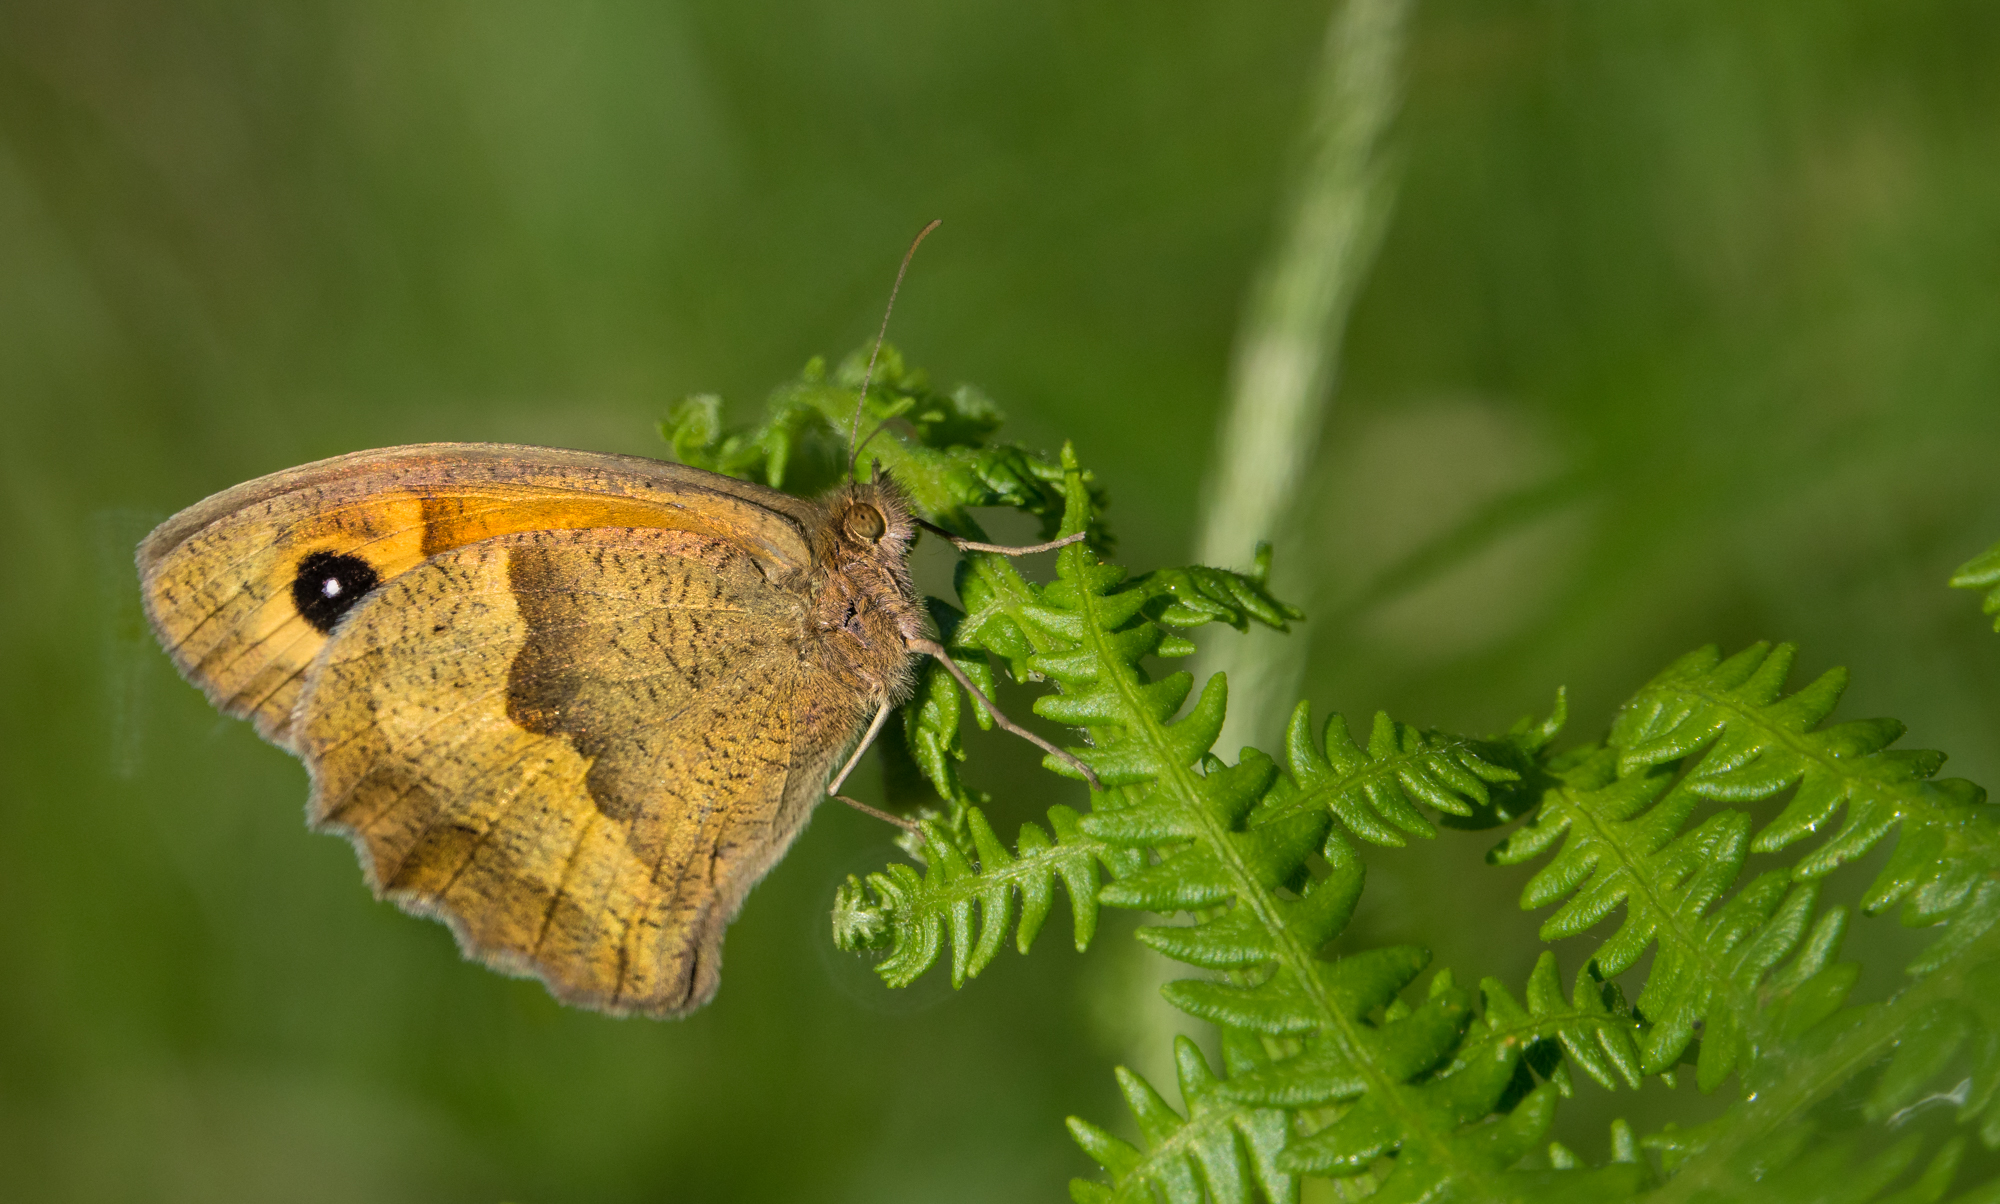
nature, leaf, flower, wildlife, green, insect, macro, butterfly, fauna, invertebrate, close up, animals, naturaleza, butterflies, ggl1, gaby1, xovesphoto, sonydscrx10iii, sonyrx10iii, rx10iii, rx10m3, animales, mariposas, macro photography, arthropod, moths and butterflies, lycaenid, brush footed butterfly